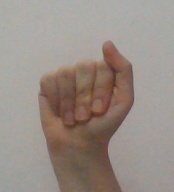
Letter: saad